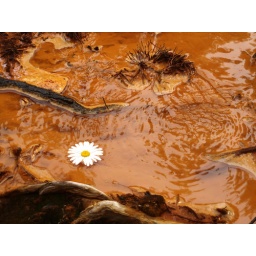
I did not set this up -- this floating daisy flower caught my eye in the red flow.